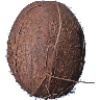
Label: Cocos 1